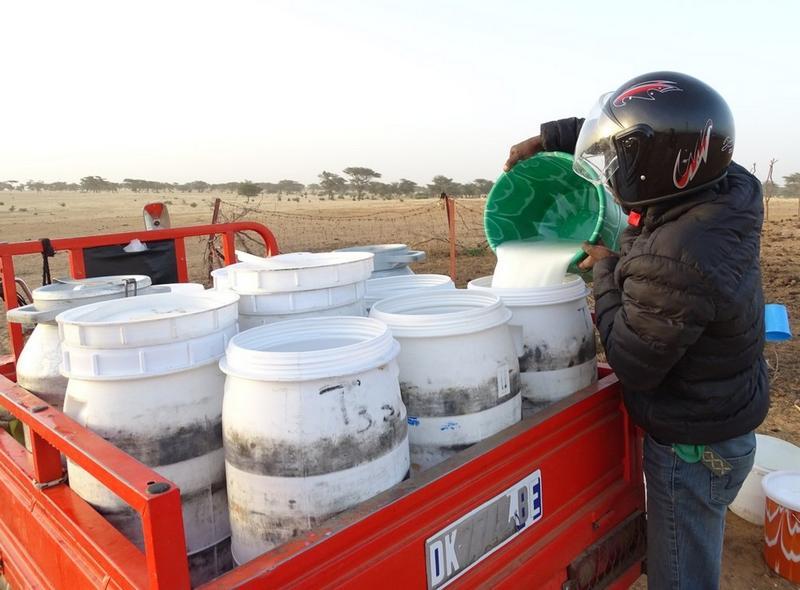
Maziwa ni muhimu sana katika maisha ya mwanadamu. Unapoona mtu anakuja anaweka maziwa kama hii kwa biashara yake ili kunufaika nayo na kunufaisha familia yake. Maziwa huongeza damu katika mwili na kuzuia baadhi ya madhara.